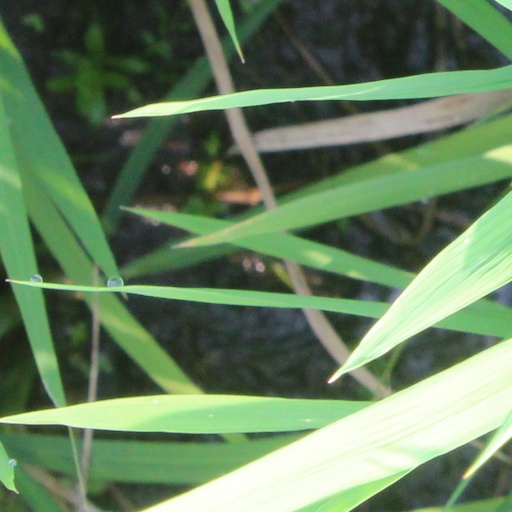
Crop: rice